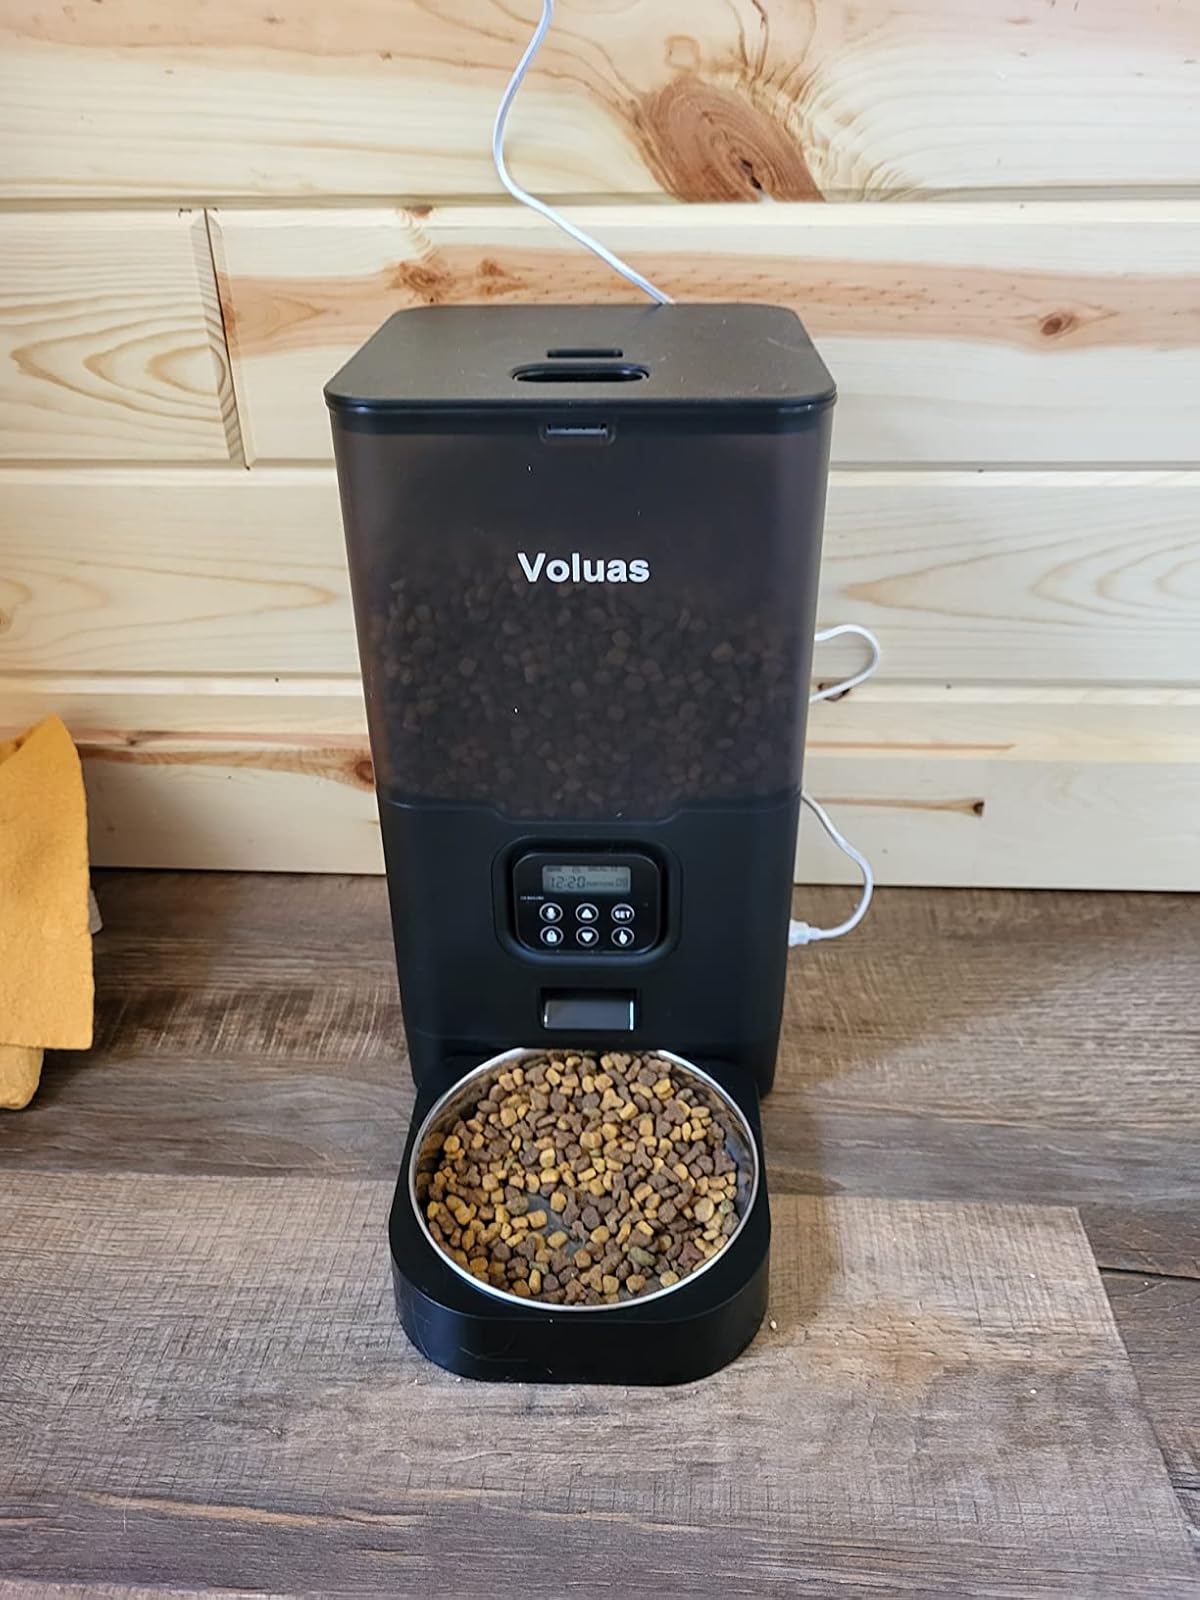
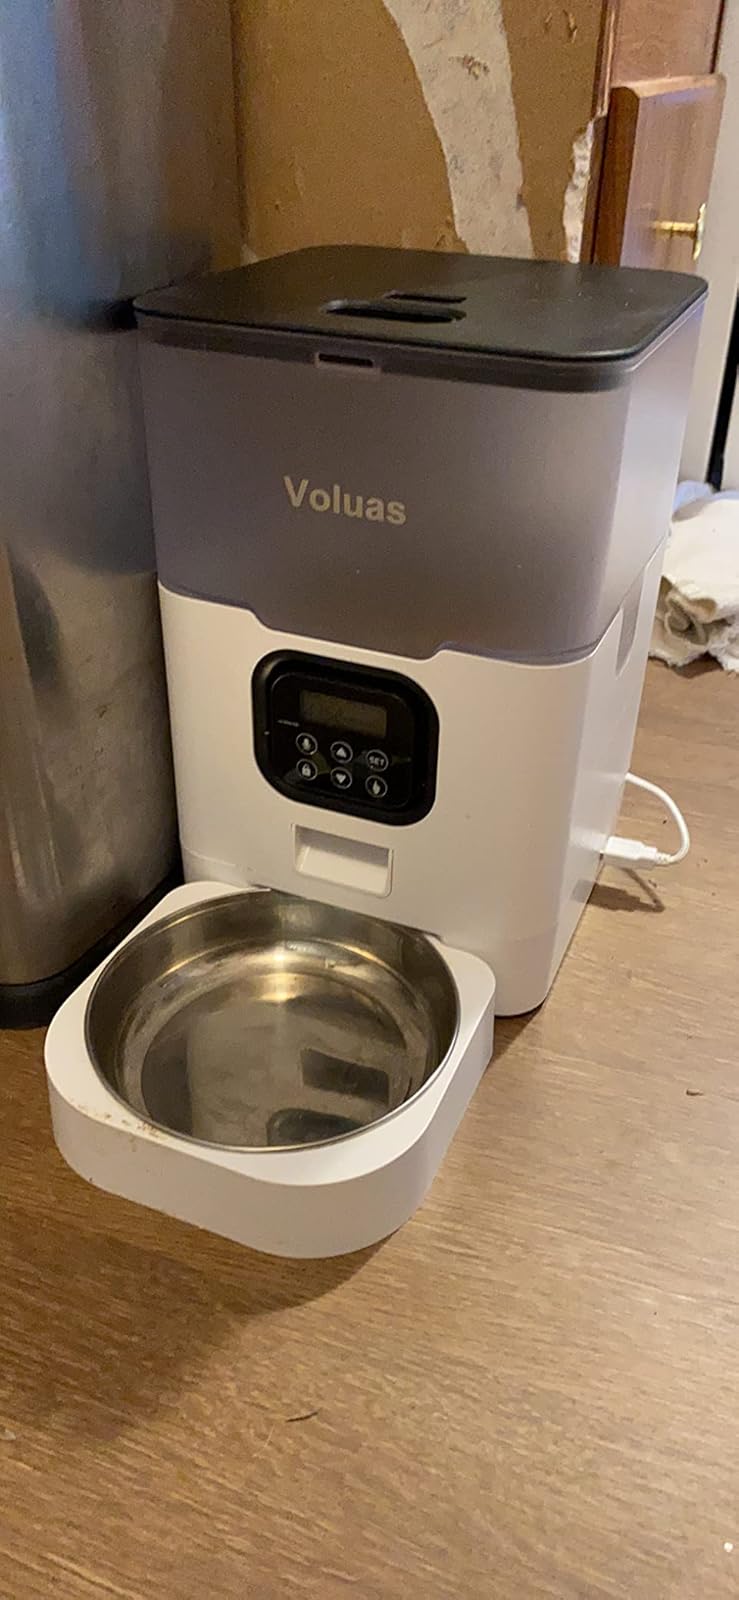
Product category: items_feeder
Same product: no